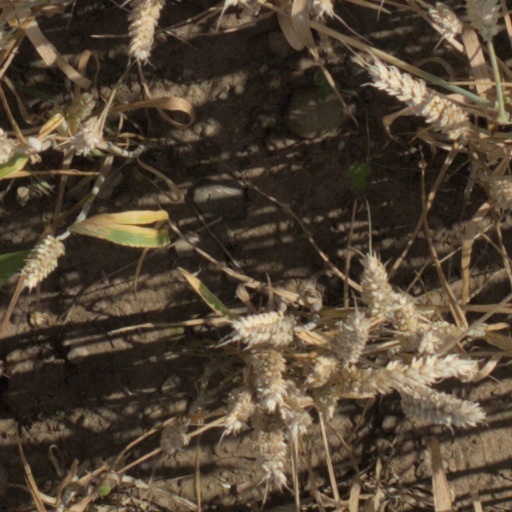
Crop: wheat